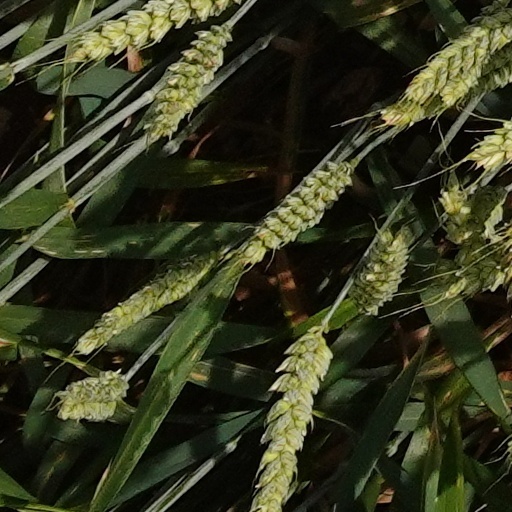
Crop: wheat